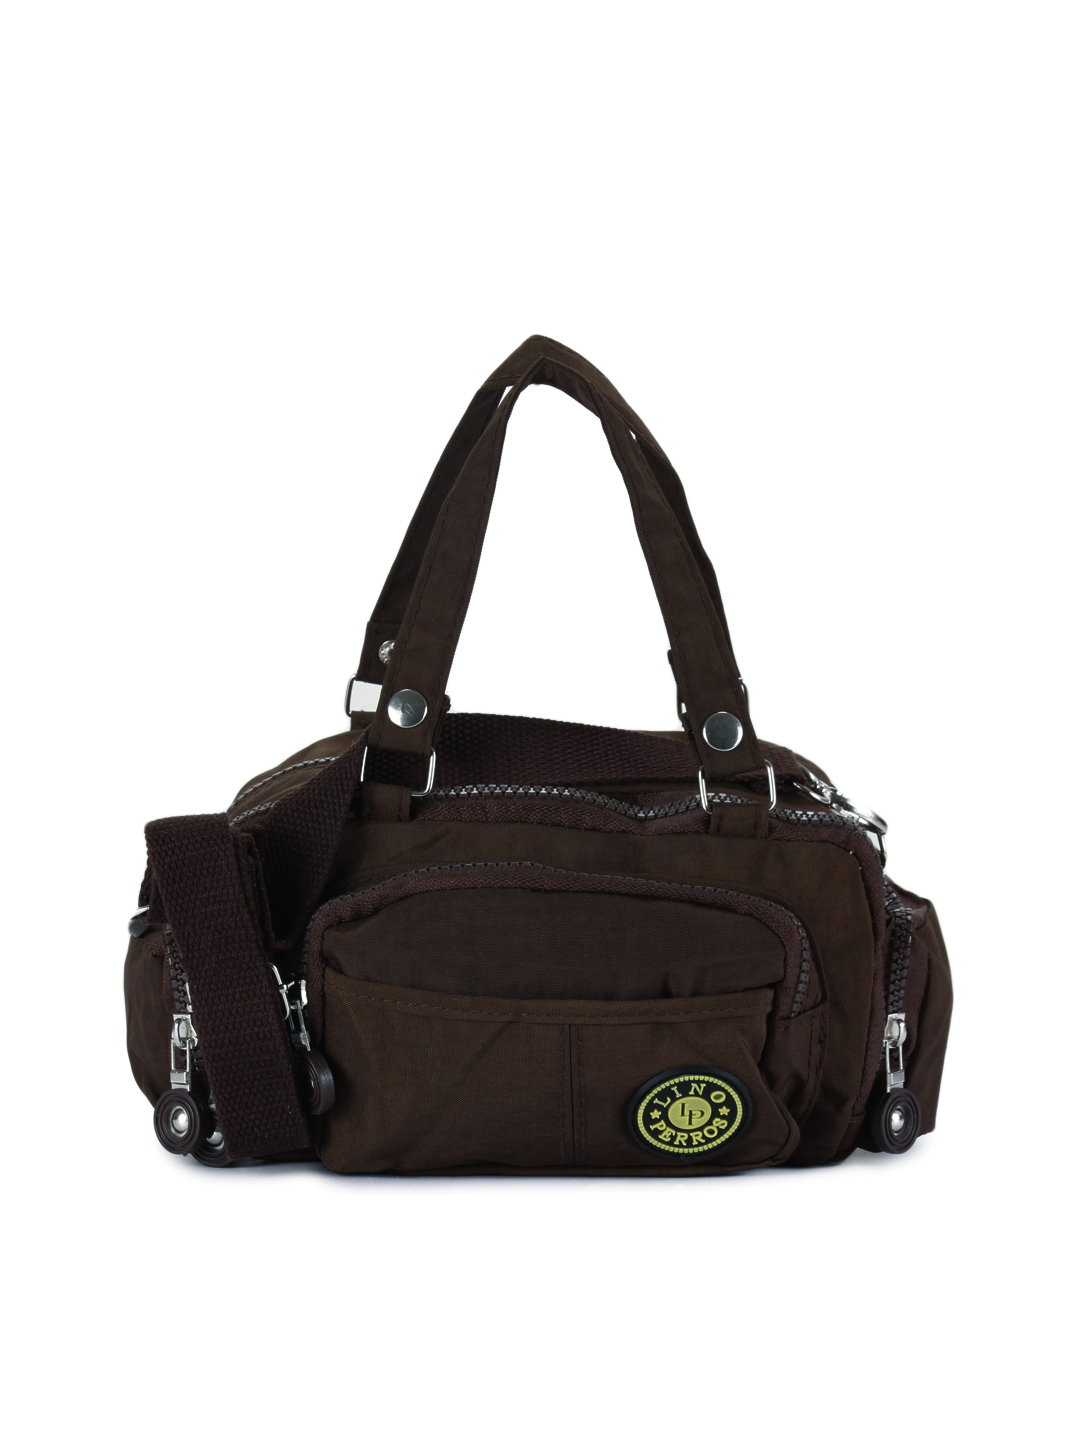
Lino Perros Women Brown Handbag
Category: Accessories / Bags / Handbags
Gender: Women
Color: Brown
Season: Summer 2012
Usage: Casual